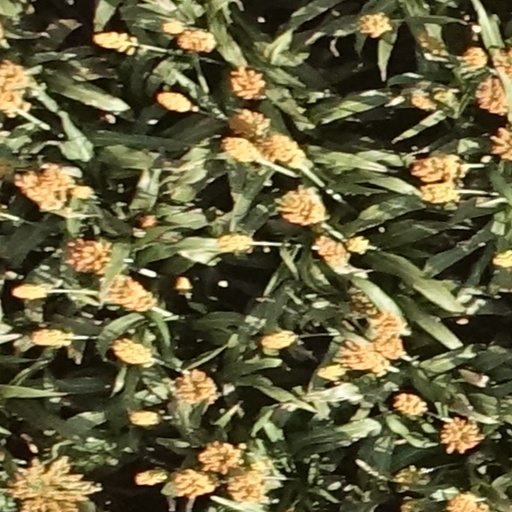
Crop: sorghum